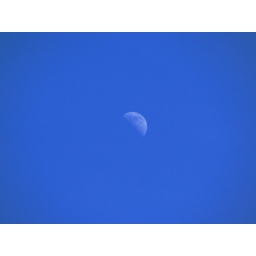
not a great shot but a daytime moon in a clear blue sky makes me happy :)